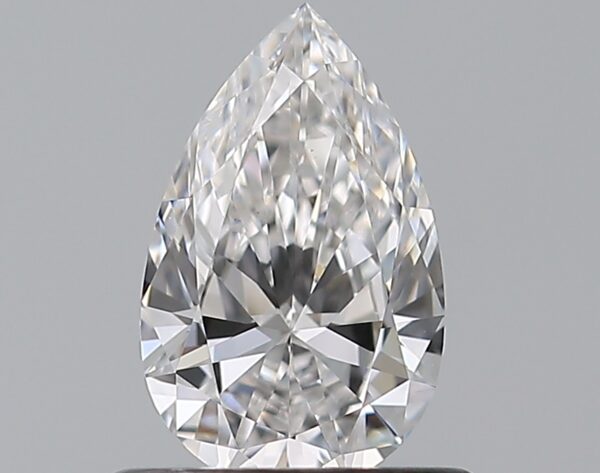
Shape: pear
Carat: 0.56
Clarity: VS1
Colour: E
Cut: EX
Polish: EX
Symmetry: EX
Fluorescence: N
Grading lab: GIA
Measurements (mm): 7.44 x 4.63 x 2.69